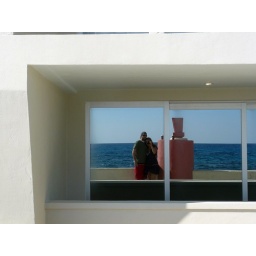
In a condo window along the sea wall in Isla